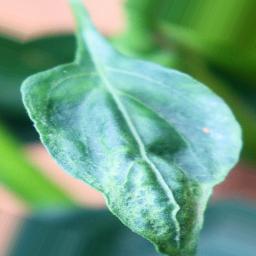
Label: mites_and_trips